Contorted aromatics

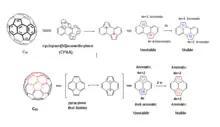
Fig.10: C and C with their scaffolds used to develop contorted PAHs

The resonance structures Figure 10 show that the five-membered aromatic ring core can accept a pair of electrons in one of its (anti aromatic) resonance structures to afford cyclopentadienyl anion (aromatic) rings and thus can behave as a good electron acceptor molecule. The tendency to achieve low energy aromatic structure makes it a good electron acceptor core. This methodology helps in relatively easy extension of conjugated aromatic core of the molecule which serves as a conduit for charge transfer. These contorted aromatic molecules provide better solubility and solution processability besides exhibiting the π stacking in solid state. The contortions thus enhance the π-stacking ability through a lock and key like model by giving reasonable phase separation favorable for isotropic charge transport.